Edwin F. Harding

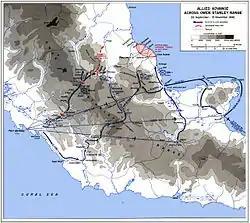
Allied Advance Across Owen Stanley Range September 26 - November 15, 1942.

With no roads through the jungle, the only way to keep the troops furnished with the food, ammunition and other goods necessary to operate against the Japanese was via airborne supply. This proved to be very problematic in the deep razorback ridges of the Owen Stanley Mountains. Because of a lack of parachutes, material was shoved off airplanes at a height of 40 or more feet, and were often damaged or completely lost due to mis-drops.